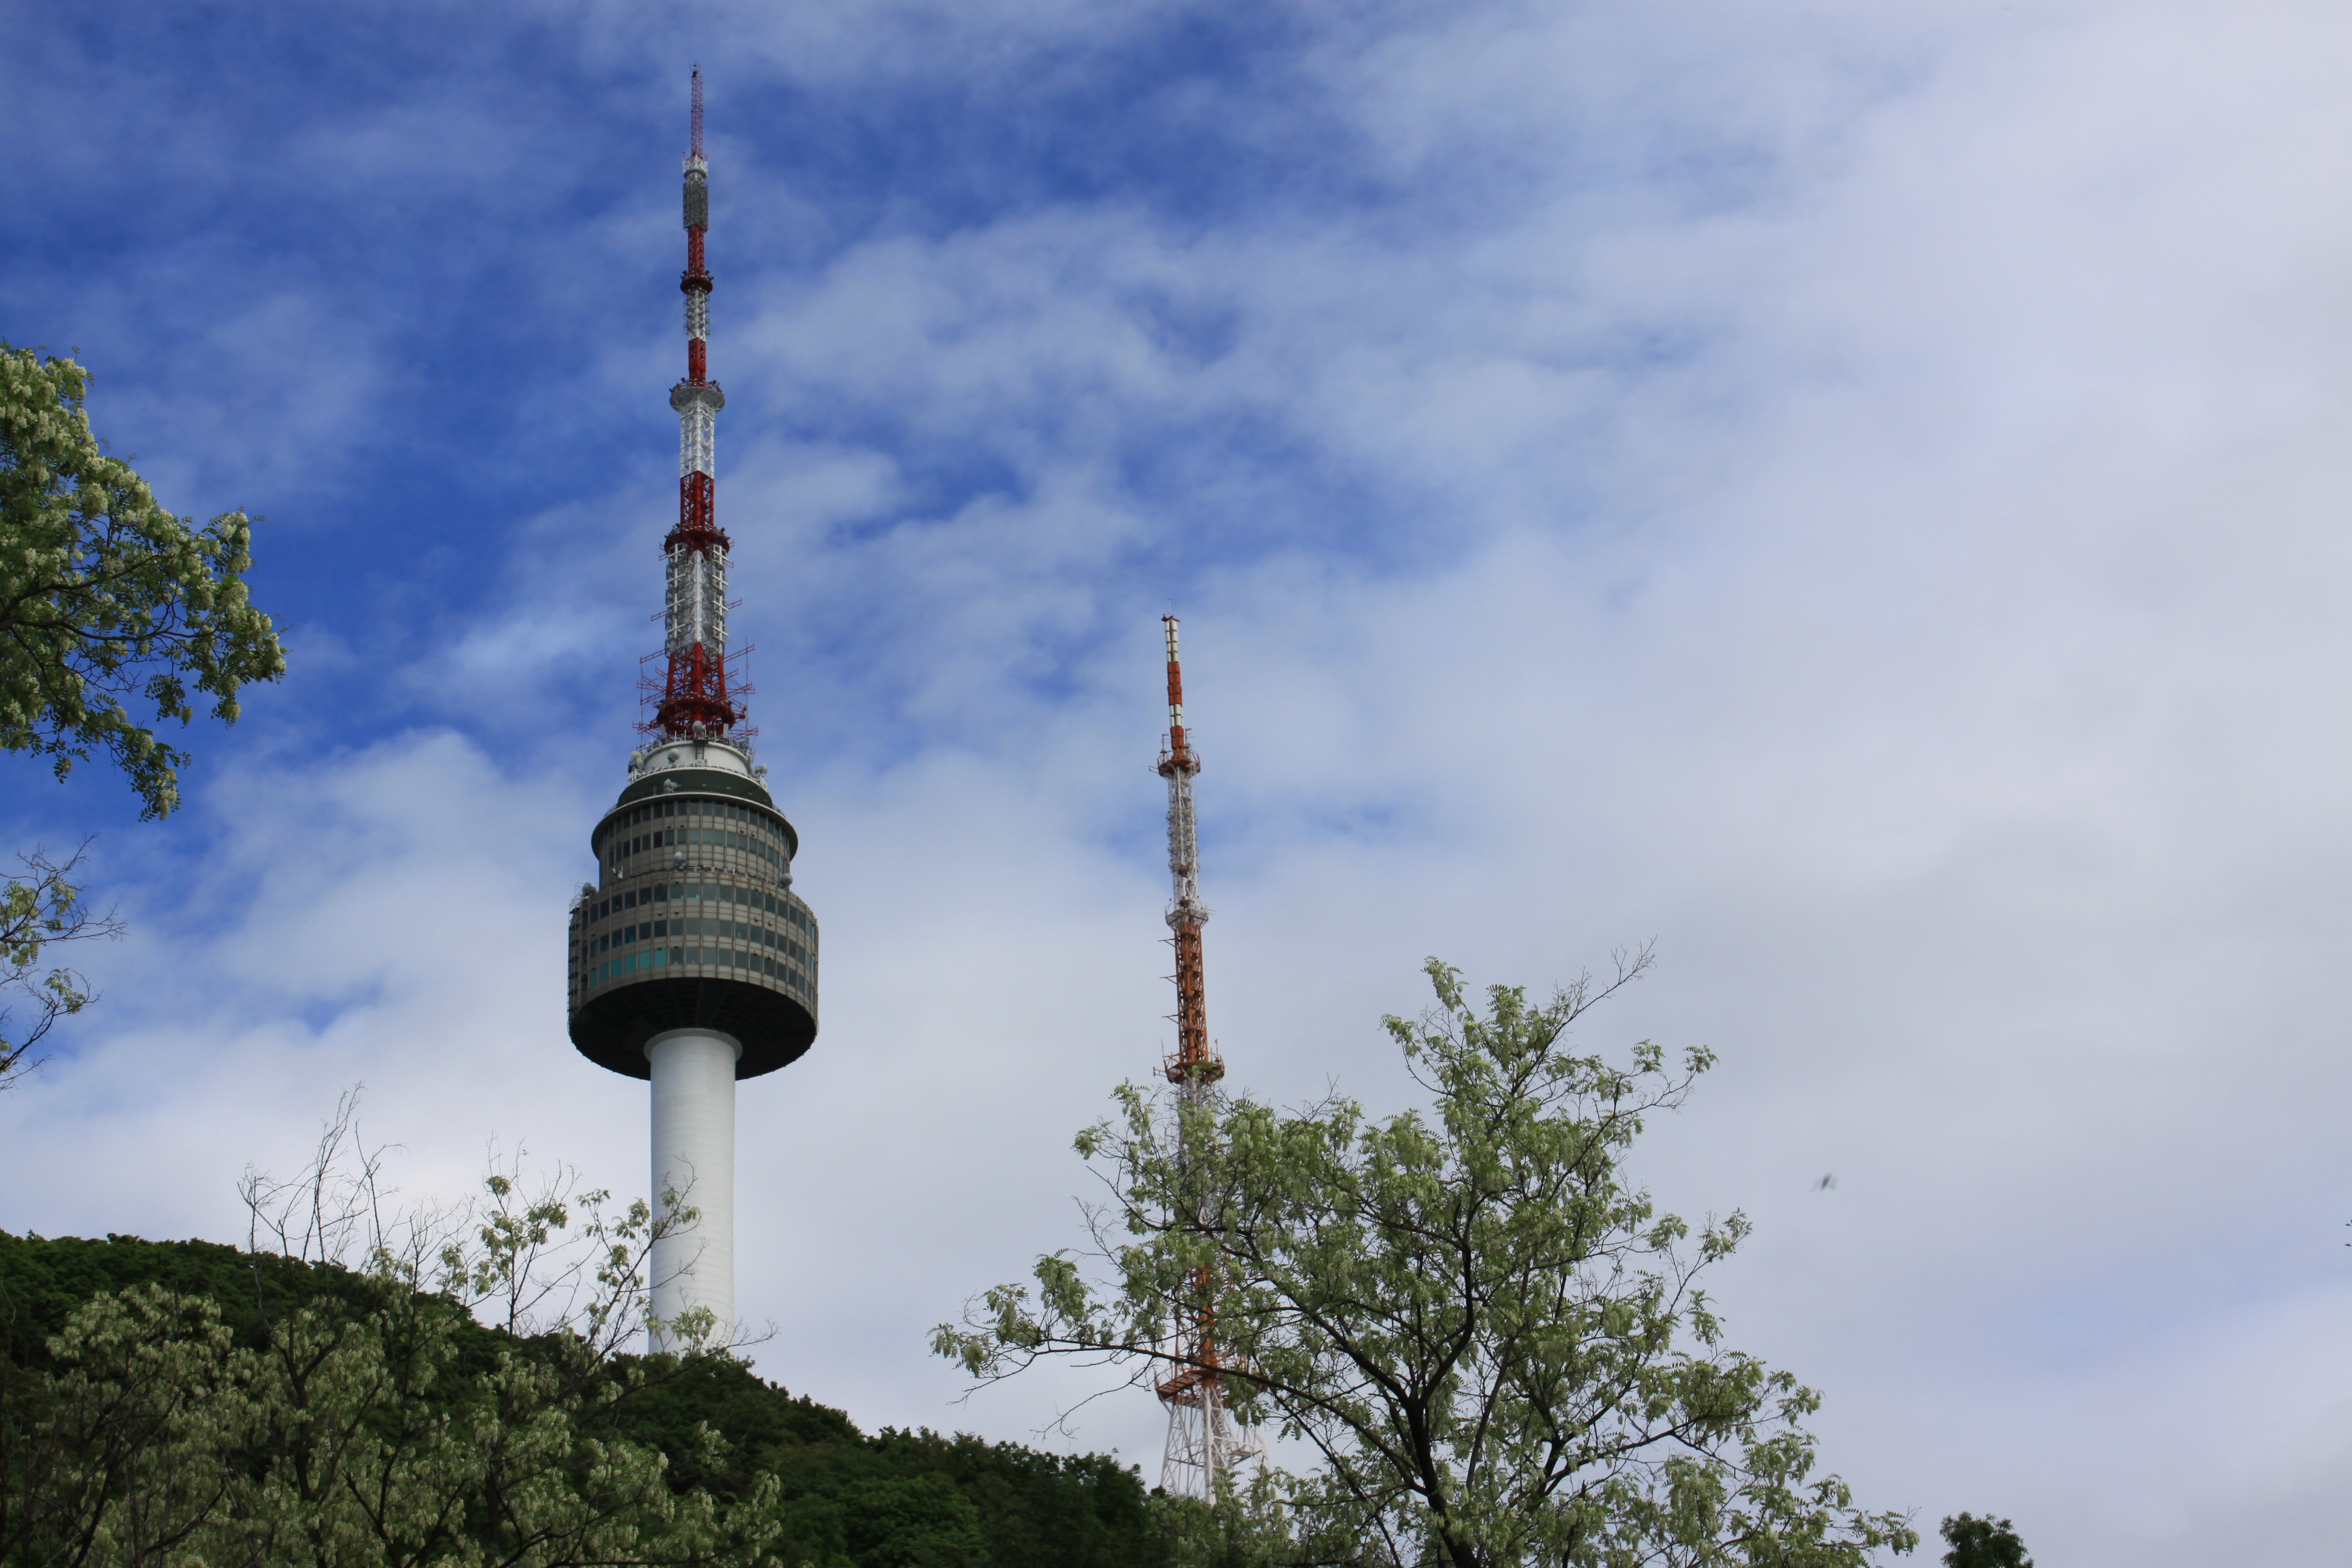
n tower, mountain, sky, cloud, blue, summer, tower, landmark, transmitter station, tree, architecture, pagoda, steeple, plant, building, television transmitter, spire